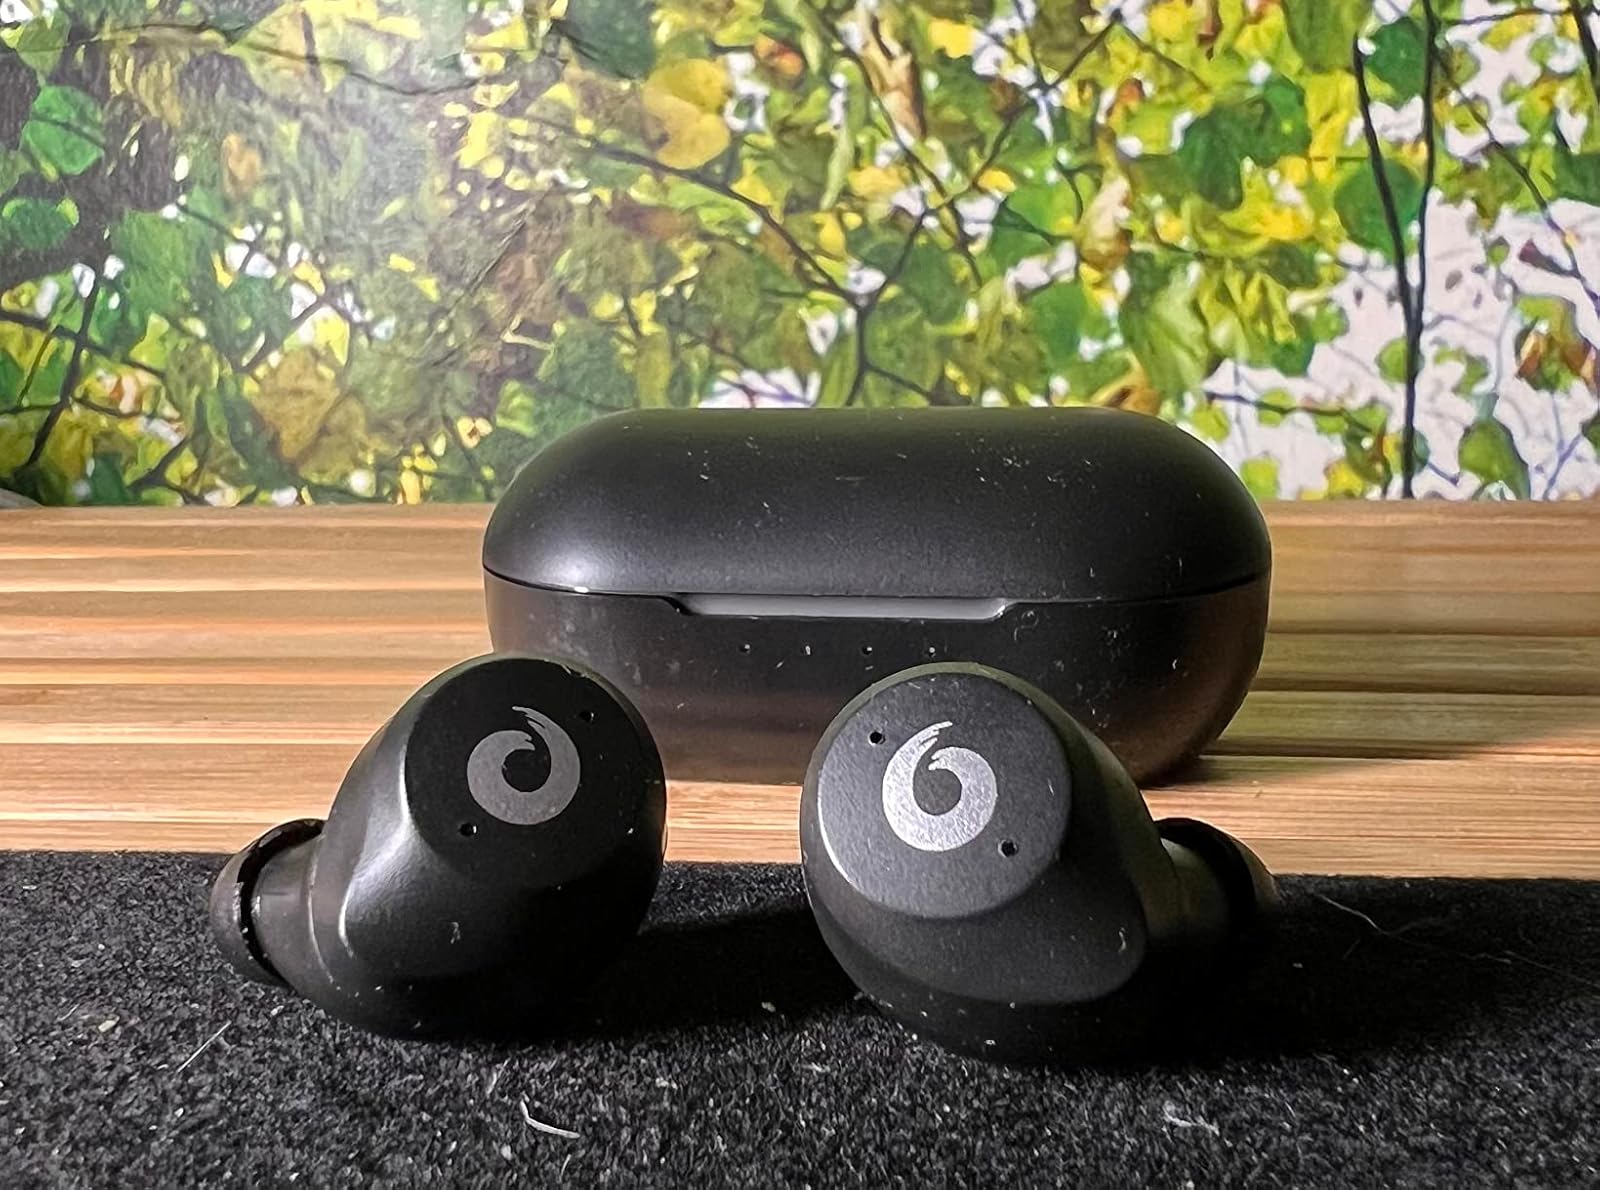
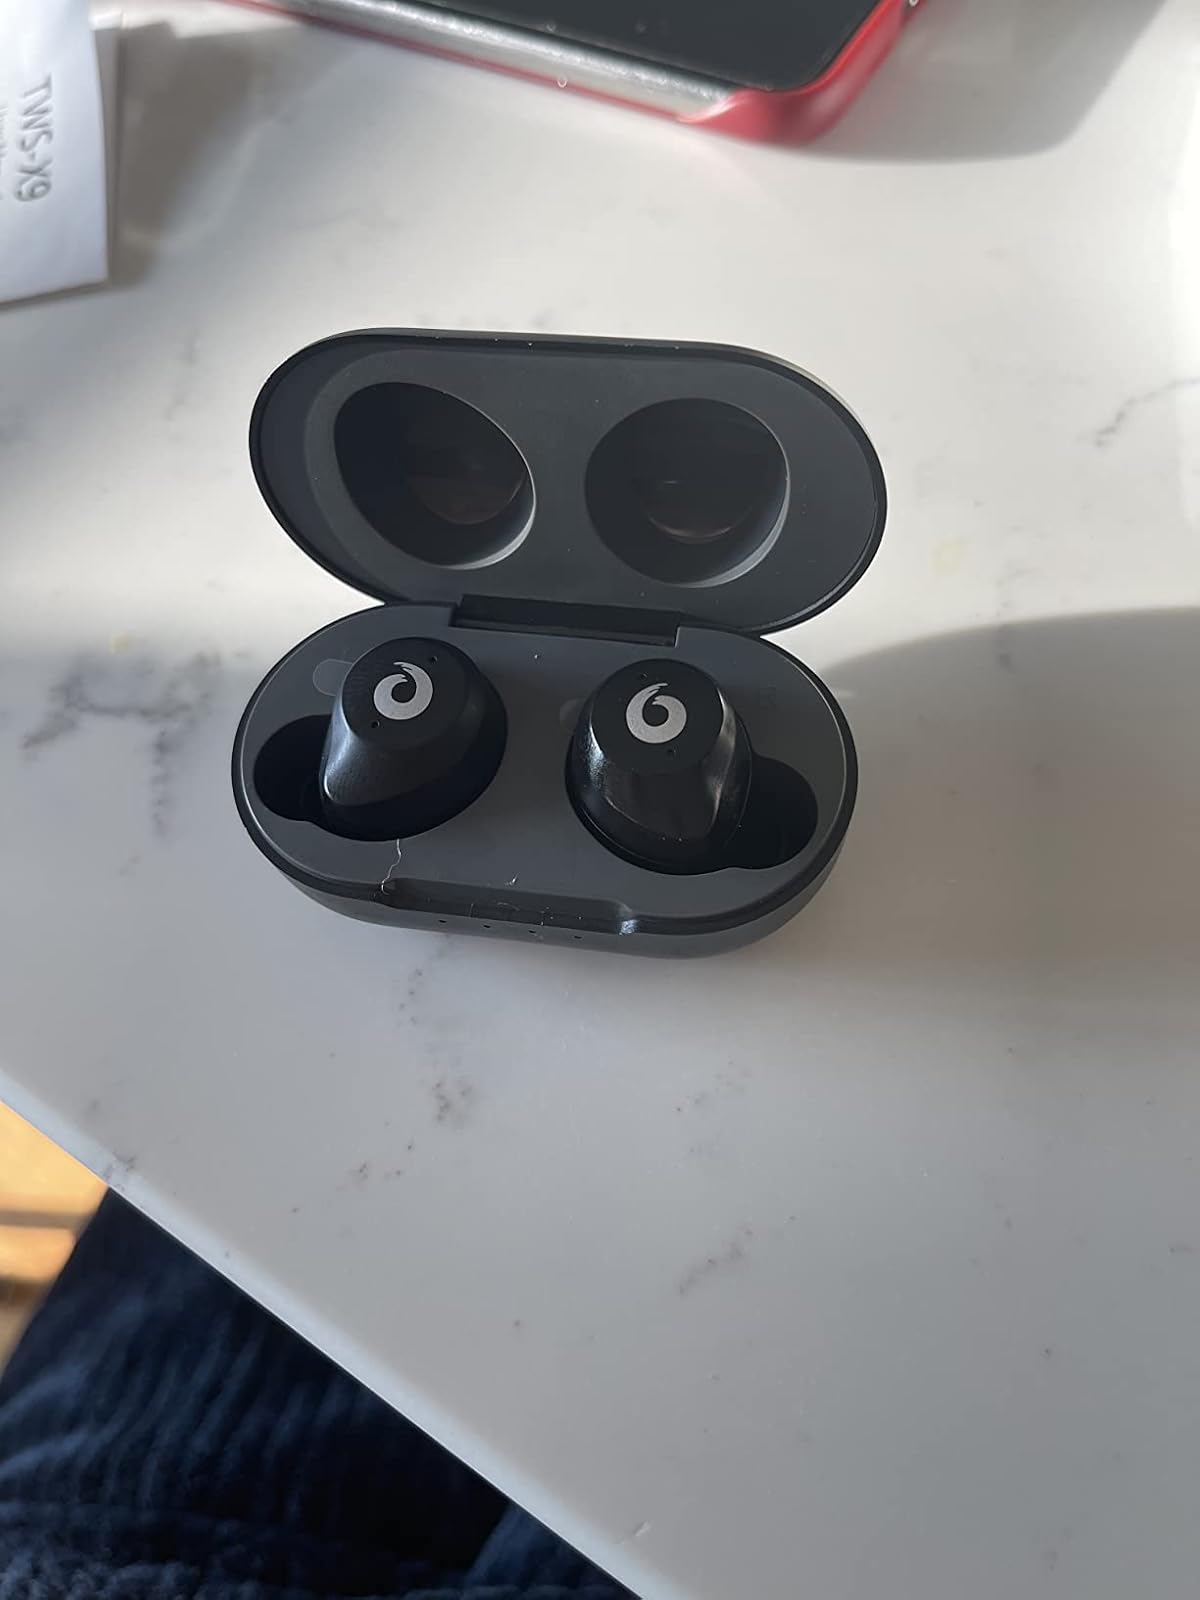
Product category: earbuds
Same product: yes